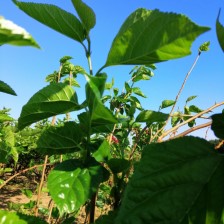
Variety: BlackOodTurkey